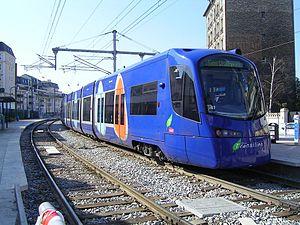
Le Siemens S70 ou Avanto, aussi désigné U 25500 par la Société nationale des chemins de fer français, est une gamme de matériels utilisés comme tramway, métro léger et tram-train construits par Siemens Mobility. Des rames S70 en version tram-train ont été commandées par la SNCF et livrés en 2006 suivis de nouveaux véhicules en 2010 pour le tram-train Mulhouse Vallée de la Thur.